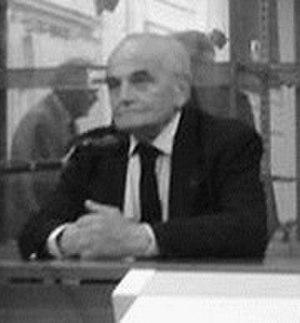
Visite de Michel Déon, académicien, au lycée Massena où il était élève
Olivier Debré, né le 14 avril 1920 à Paris où il est mort le 1ᵉʳ juin 1999, est un peintre français, représentant majeur de l’abstraction lyrique.